Wain's Hill

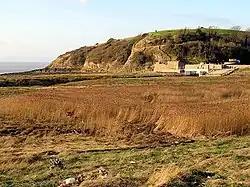

Wain's Hill is an univallate Iron Age hill fort situated approximately south-west from the town of Clevedon in the North Somerset district of Somerset, England. The hillfort is defined by a steep, natural slope from the south and north with two ramparts to the east.